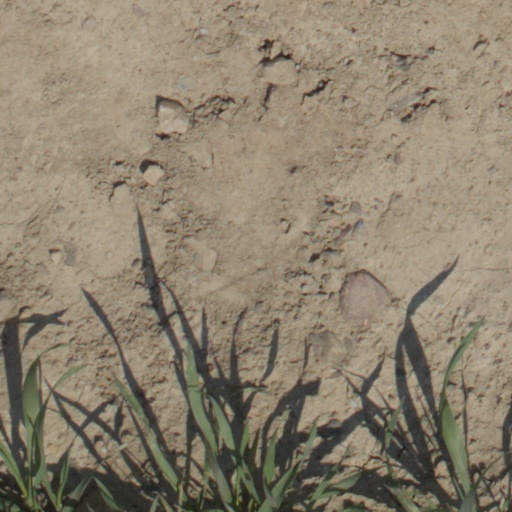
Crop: wheat